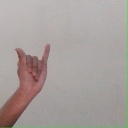
अक्षर: य